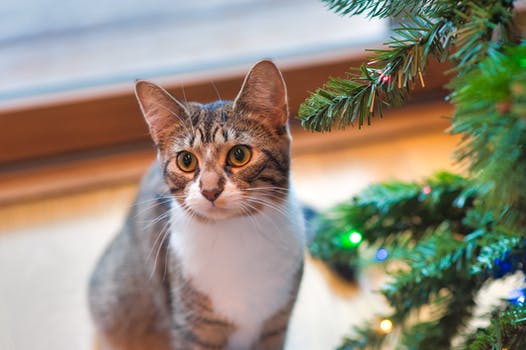
Label: No Watermark